Primavera Sound

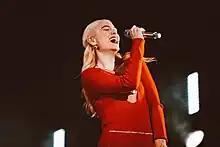
Lorde performing at Primavera Sound São Paulo in 2022

With the 2019 lineup, the festival's organisers committed to begin a gender-balanced lineup which Primavera advertised as "The New Normal." Female-fronted acts made up over half of the total performers, up from 35% in 2018. The largely female headliners were Erykah Badu, Future, Interpol, Tame Impala, Cardi B, Janelle Monáe, Solange, J Balvin and Rosalía. Cardi B cancelled her appearance due to scheduling conflicts and was replaced by Miley Cyrus, who fully premiered her brand new EP "She Is Coming". The festival noted how it featured a "variety of genres that goes from extreme metal to reggaeton." Big Thief, Courtney Barnett, Carly Rae Jepsen, Robyn and Kali Uchis also played the main stages, this year sponsored by SEAT and Pull&Bear. It was attended by over 220,000 people. The festival also launched the "Nobody is Normal" initiative against homophobia and gender violence. Later that year, Primavera Sound announced it would switch to exclusively mobile tickets for 2020, the first major festival in the world to do so, in order to combat scalping and environmental waste. In November 2019, a smaller edition of the festival named Primavera Weekender began at Magic Robin Hood Camp in Benidorm, attended by over 3,500 people. It occurred until 2024.